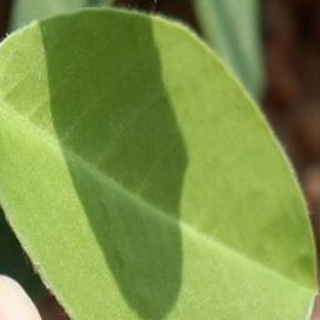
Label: healthy_groundnut